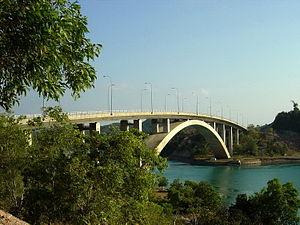
Cette liste de ponts d'Indonésie présente les ponts remarquables d'Indonésie, tant par leurs caractéristiques dimensionnelles, que par leur intérêt architectural ou historique.